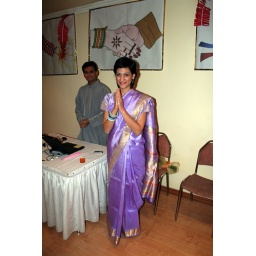
cypriot girl dressed in traditional clothes